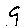
Label: 9